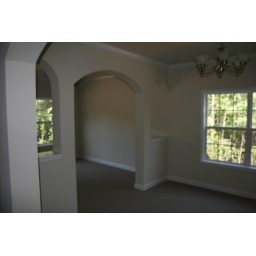
This one is standing in the dining room looking back into the living room.  I really love the little arched windows!!